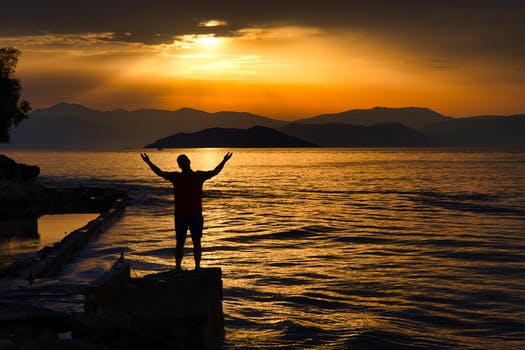
Label: No Watermark